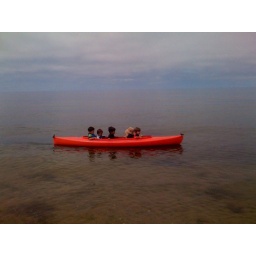
5 boys in a boat